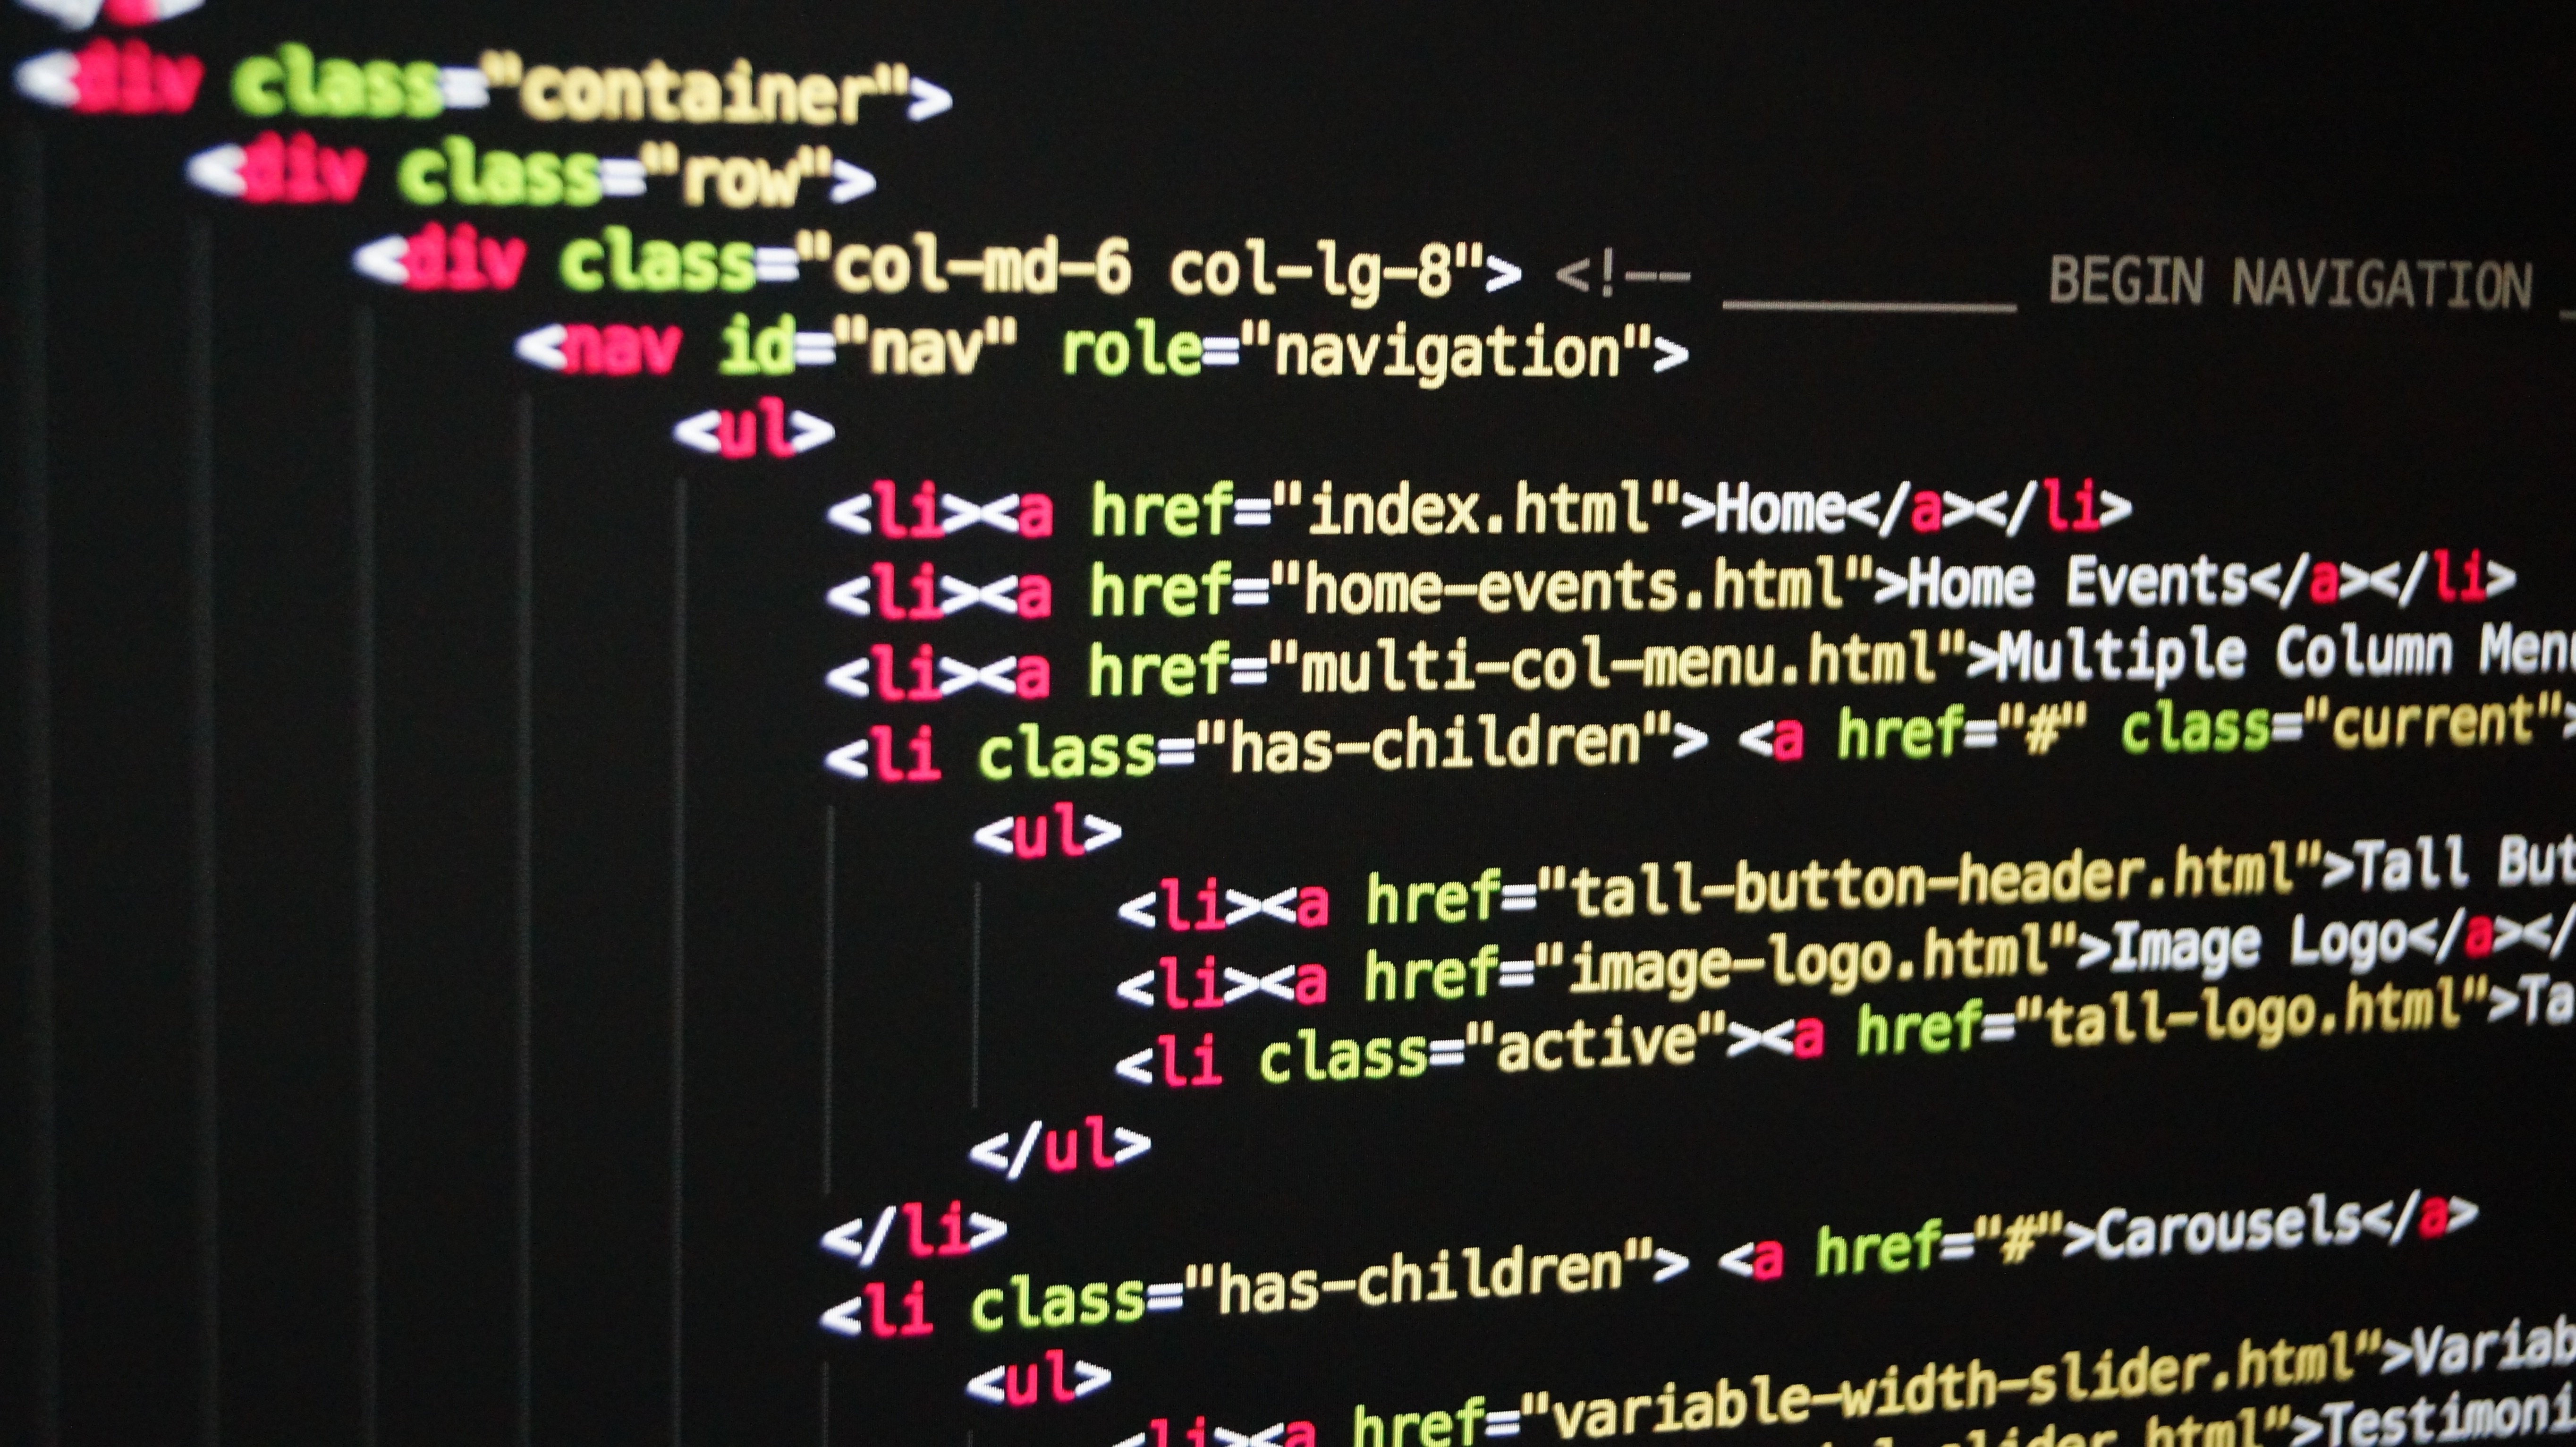
text, font, pink, organism, line, magenta, graphic design, number